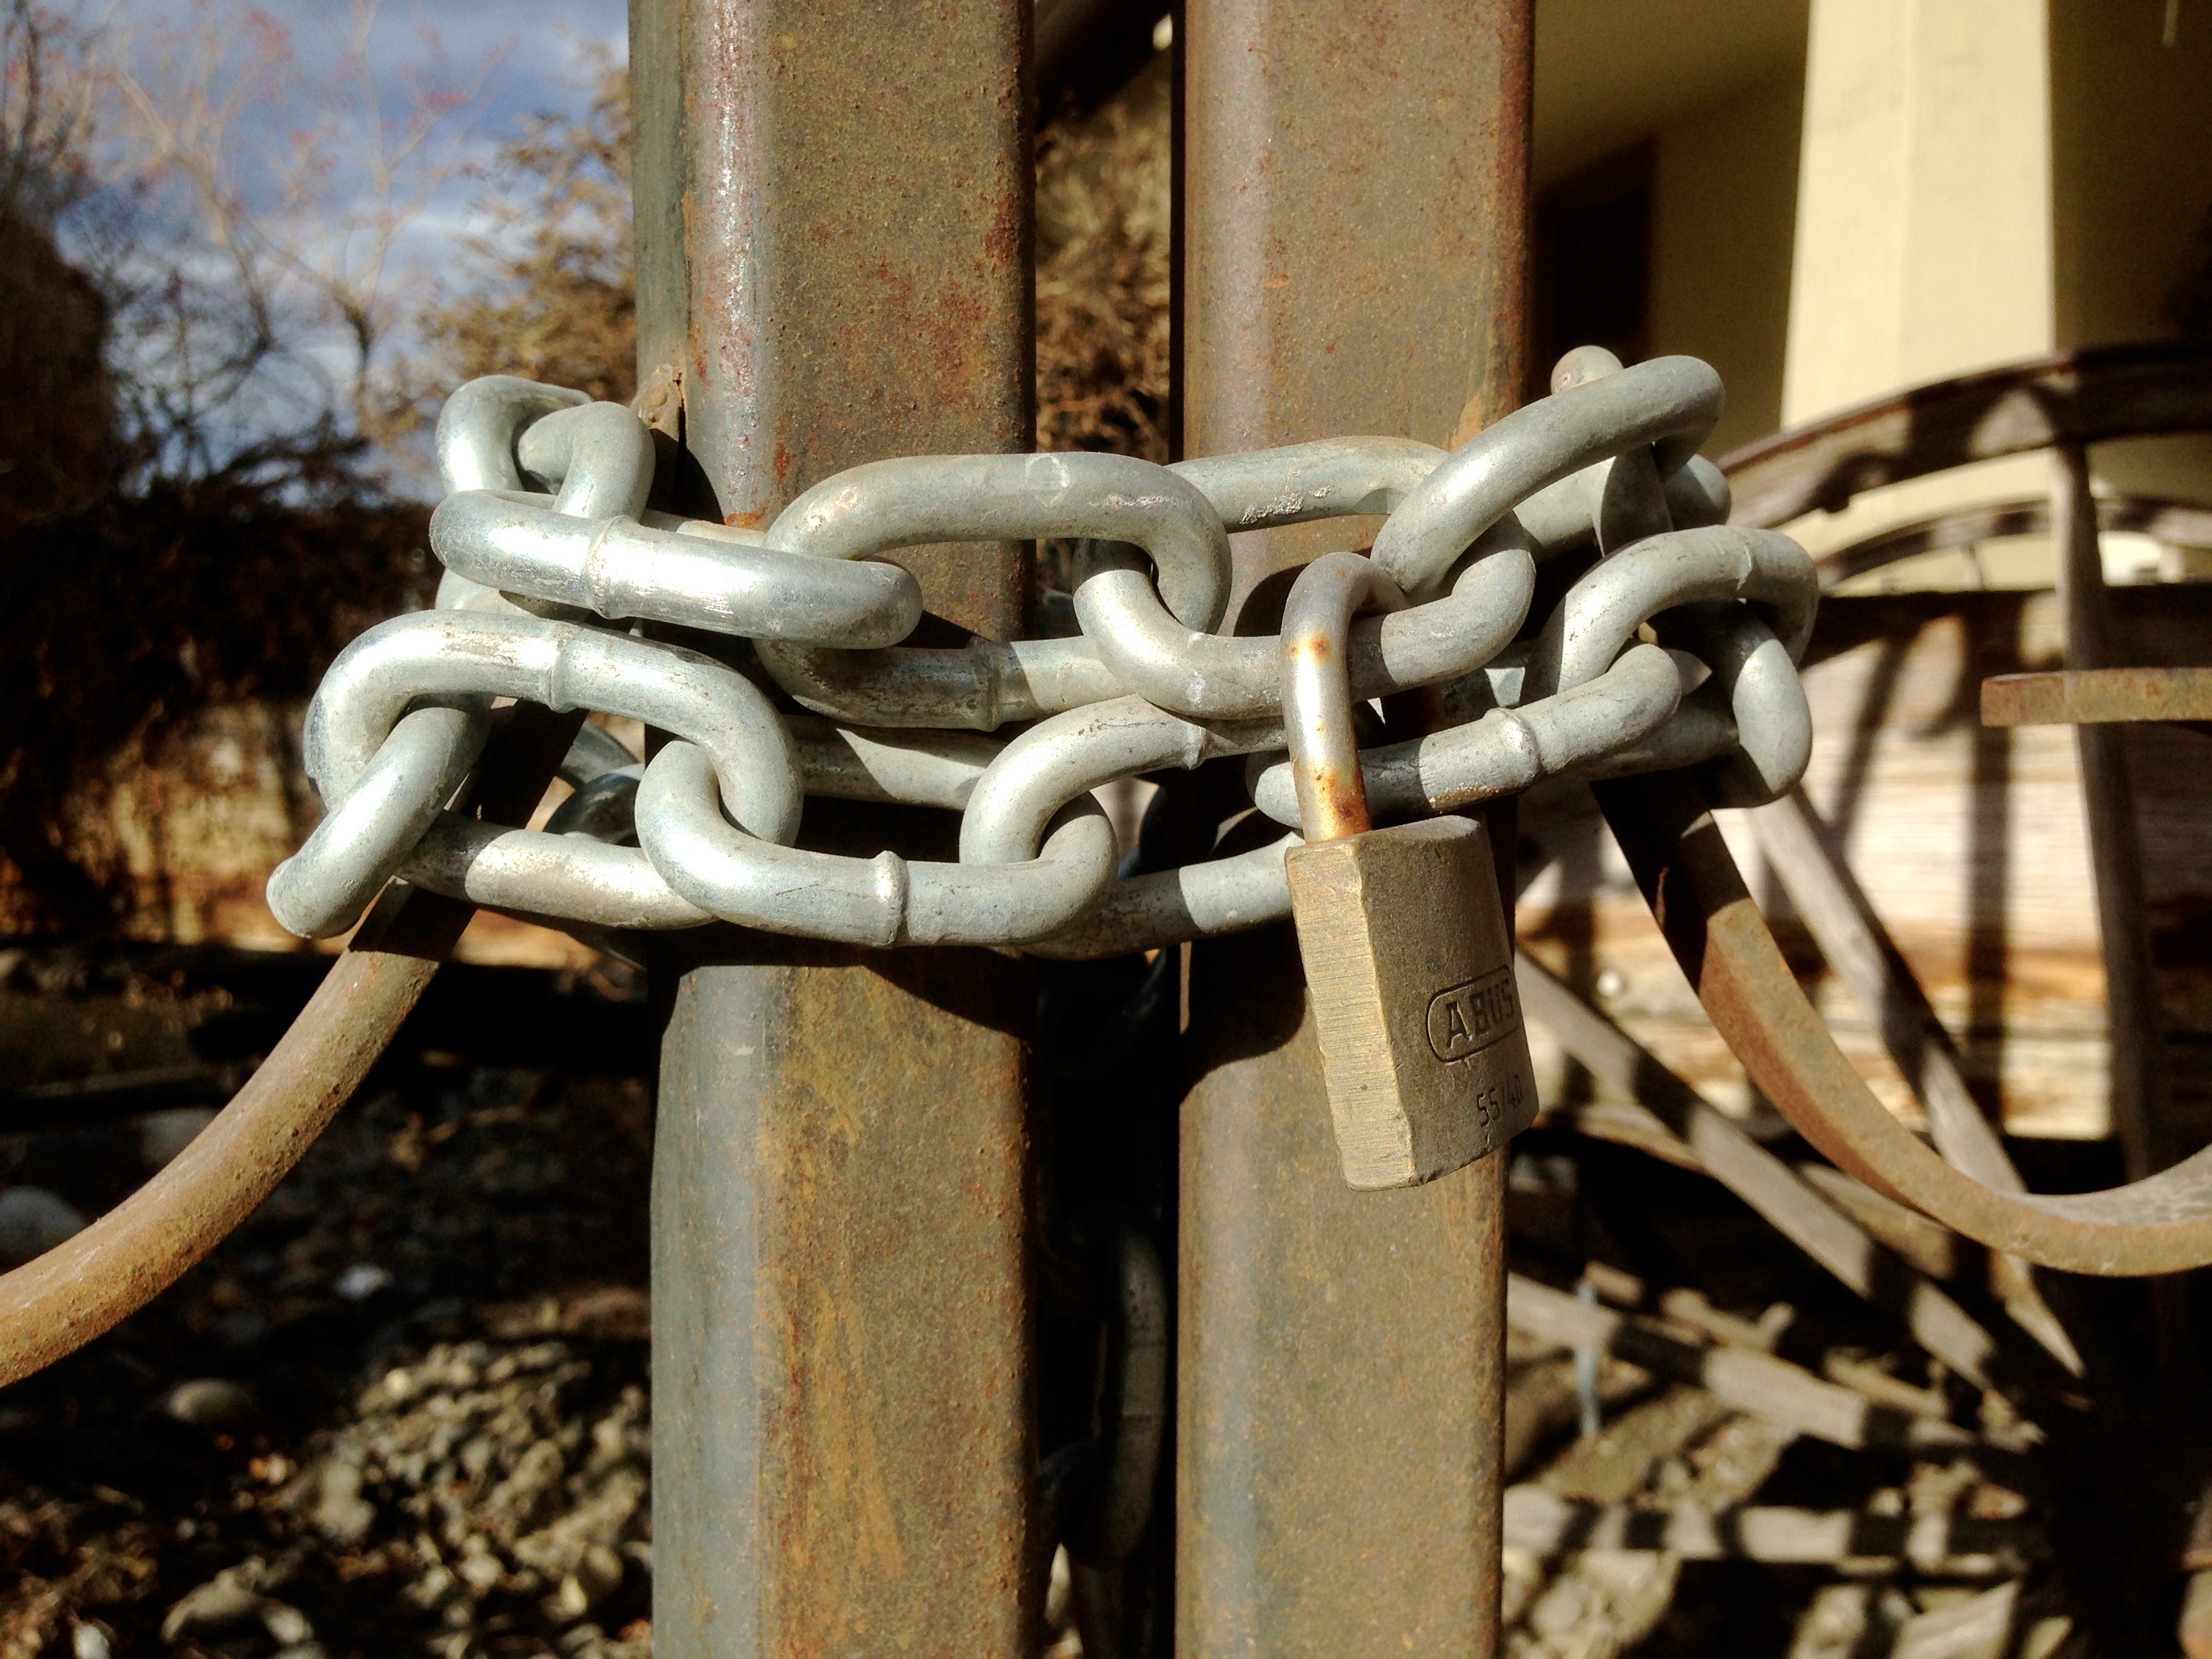
wood, chain, material, sculpture, art, iron, lock, carving